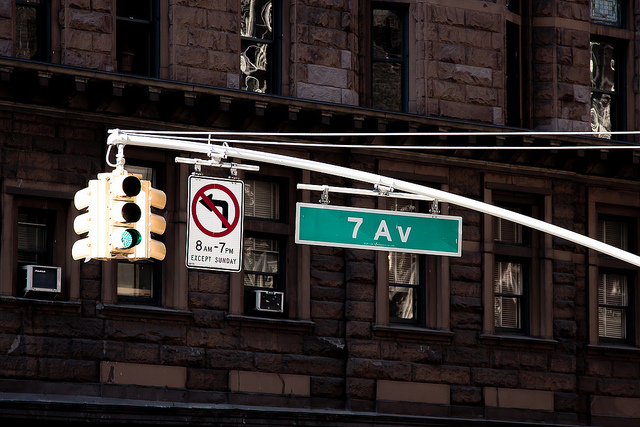
user: Given an image and a question. Answer the question in a short answer. Question: What is the light saying? Short Answer:
assistant: go